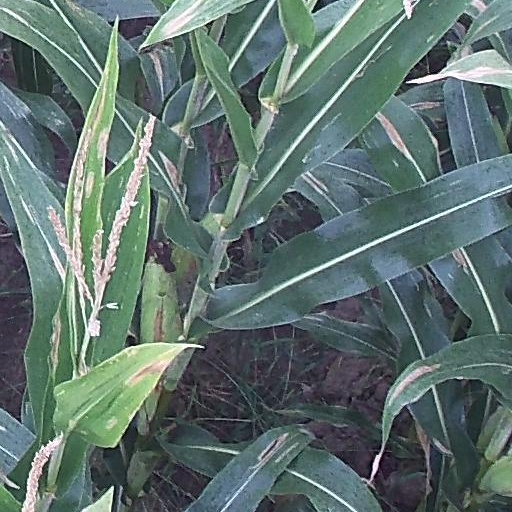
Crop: maize; corn